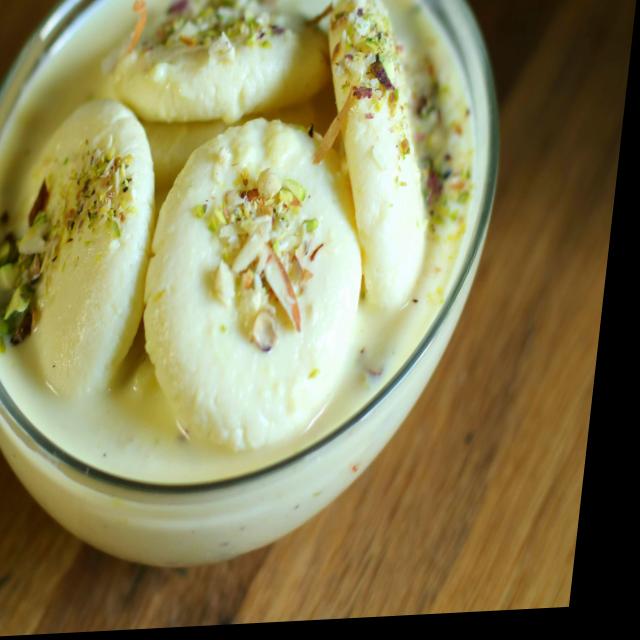
Dish: ras_malai